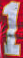
Number: 1